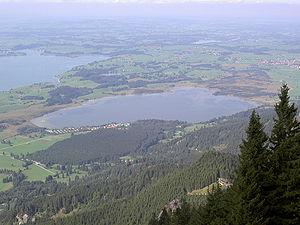
Le Bannwaldsee est un lac situé dans la région naturelle de l'Allgäu, en Bavière dans le Sud de l’Allemagne.